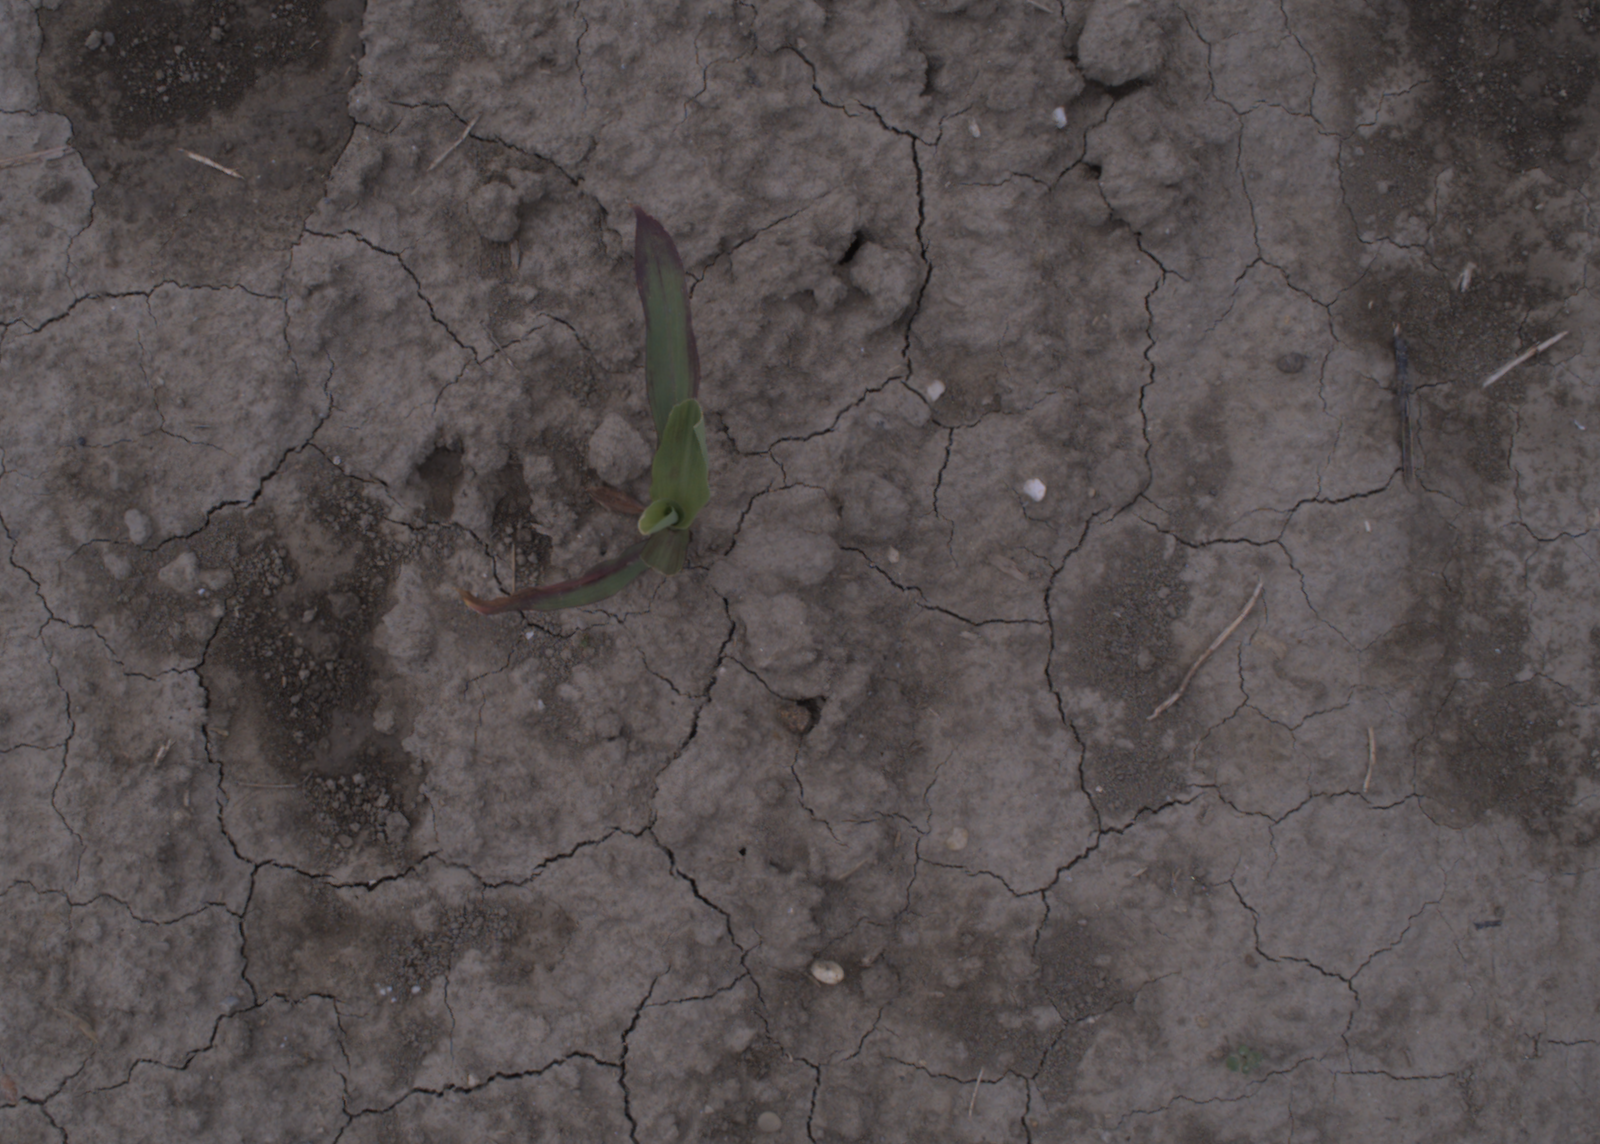
Capture date: 24.08.2020 10:45:27
Weather: mixed
Wind: medium
Seeding date: 21.07.2020
Plant canopy height (mm): 910